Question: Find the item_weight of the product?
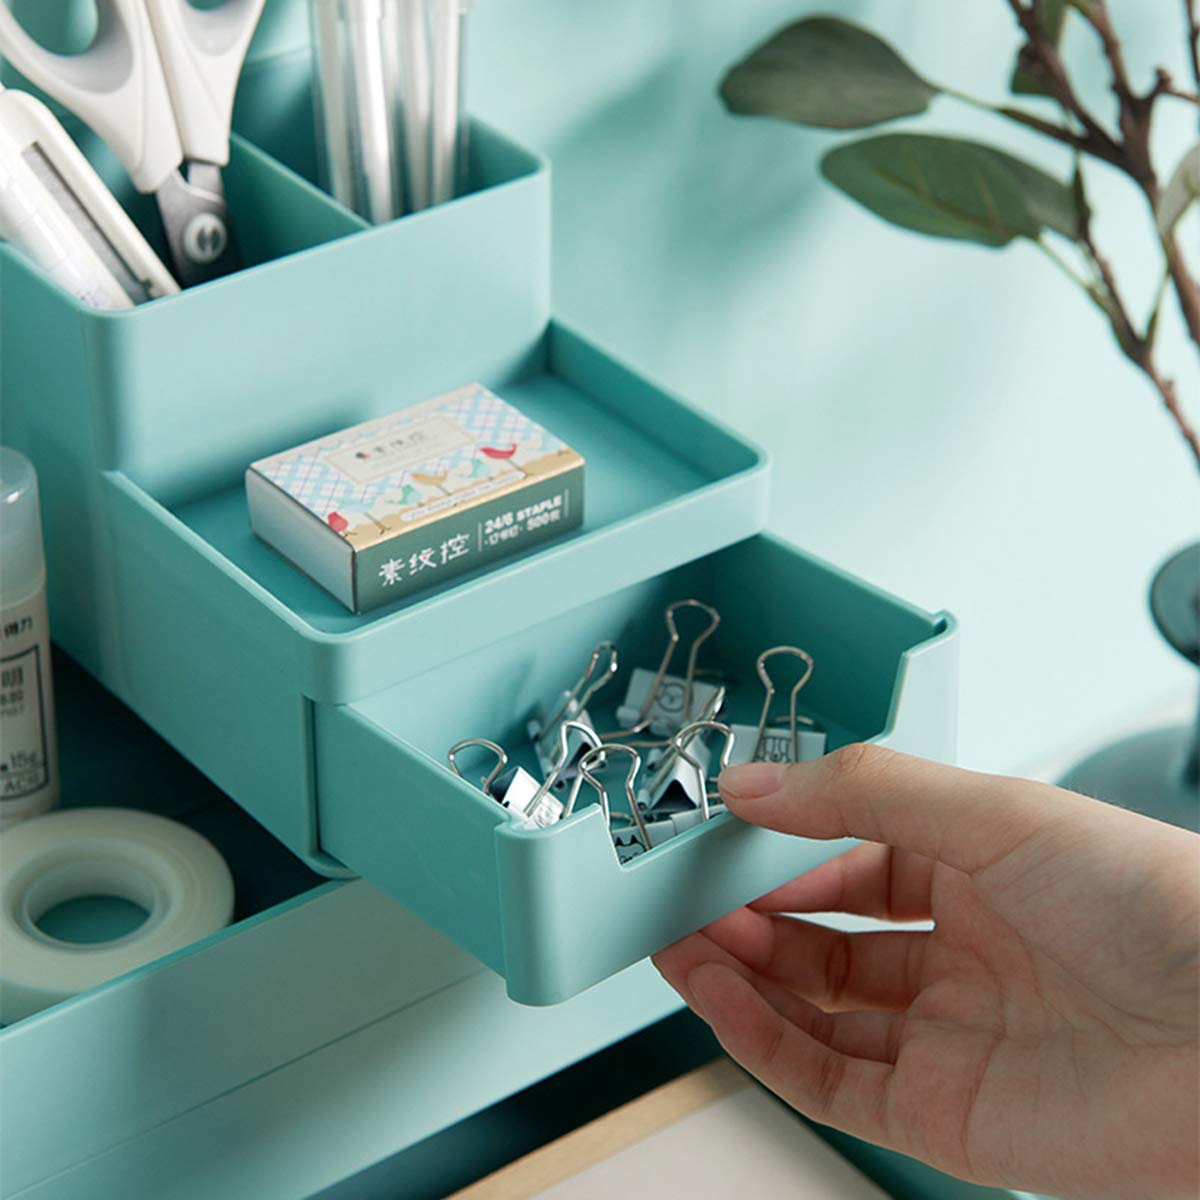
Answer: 15.0 gram